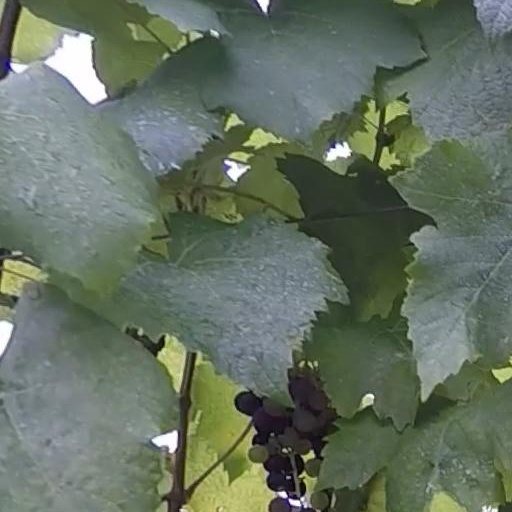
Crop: grape